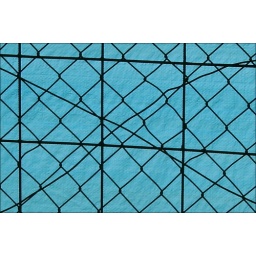
A blue blanket behind a wire-netting fence in the Frankfurter Stadtwald in Frankfurt a.M. / Germany.